Fauna of Louisiana

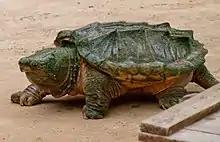
The alligator snapping turtle lives throughout all of the state; Louisiana and neighboring states Arkansas and Mississippi are the only U.S. states where alligator turtles are found throughout the entire state.

The fauna of Louisiana is characterized by the region's low swamplands, bayous, creeks, woodlands, coastal marshlands and beaches, and barrier islands covering an estimated , corresponding to 40 percent of Louisiana's total land area. Southern Louisiana contains up to fifty percent of the wetlands found in the Continental United States, made up of countless bayous and creeks.